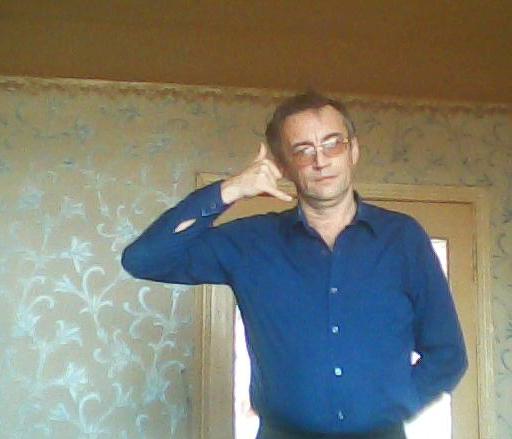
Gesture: call